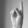
ASL letter: K